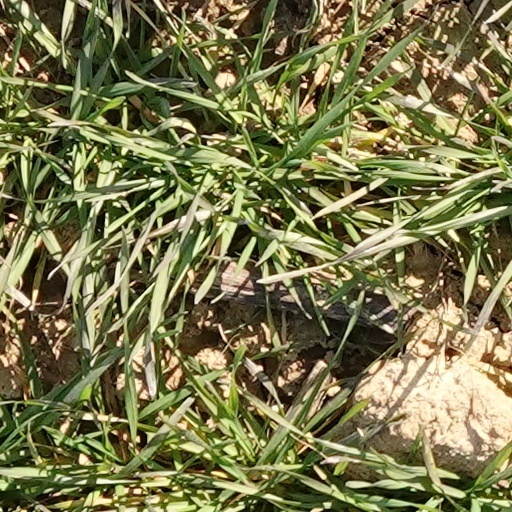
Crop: wheat